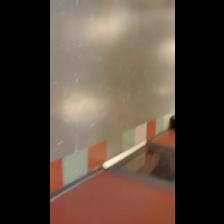
Label: NonHuman